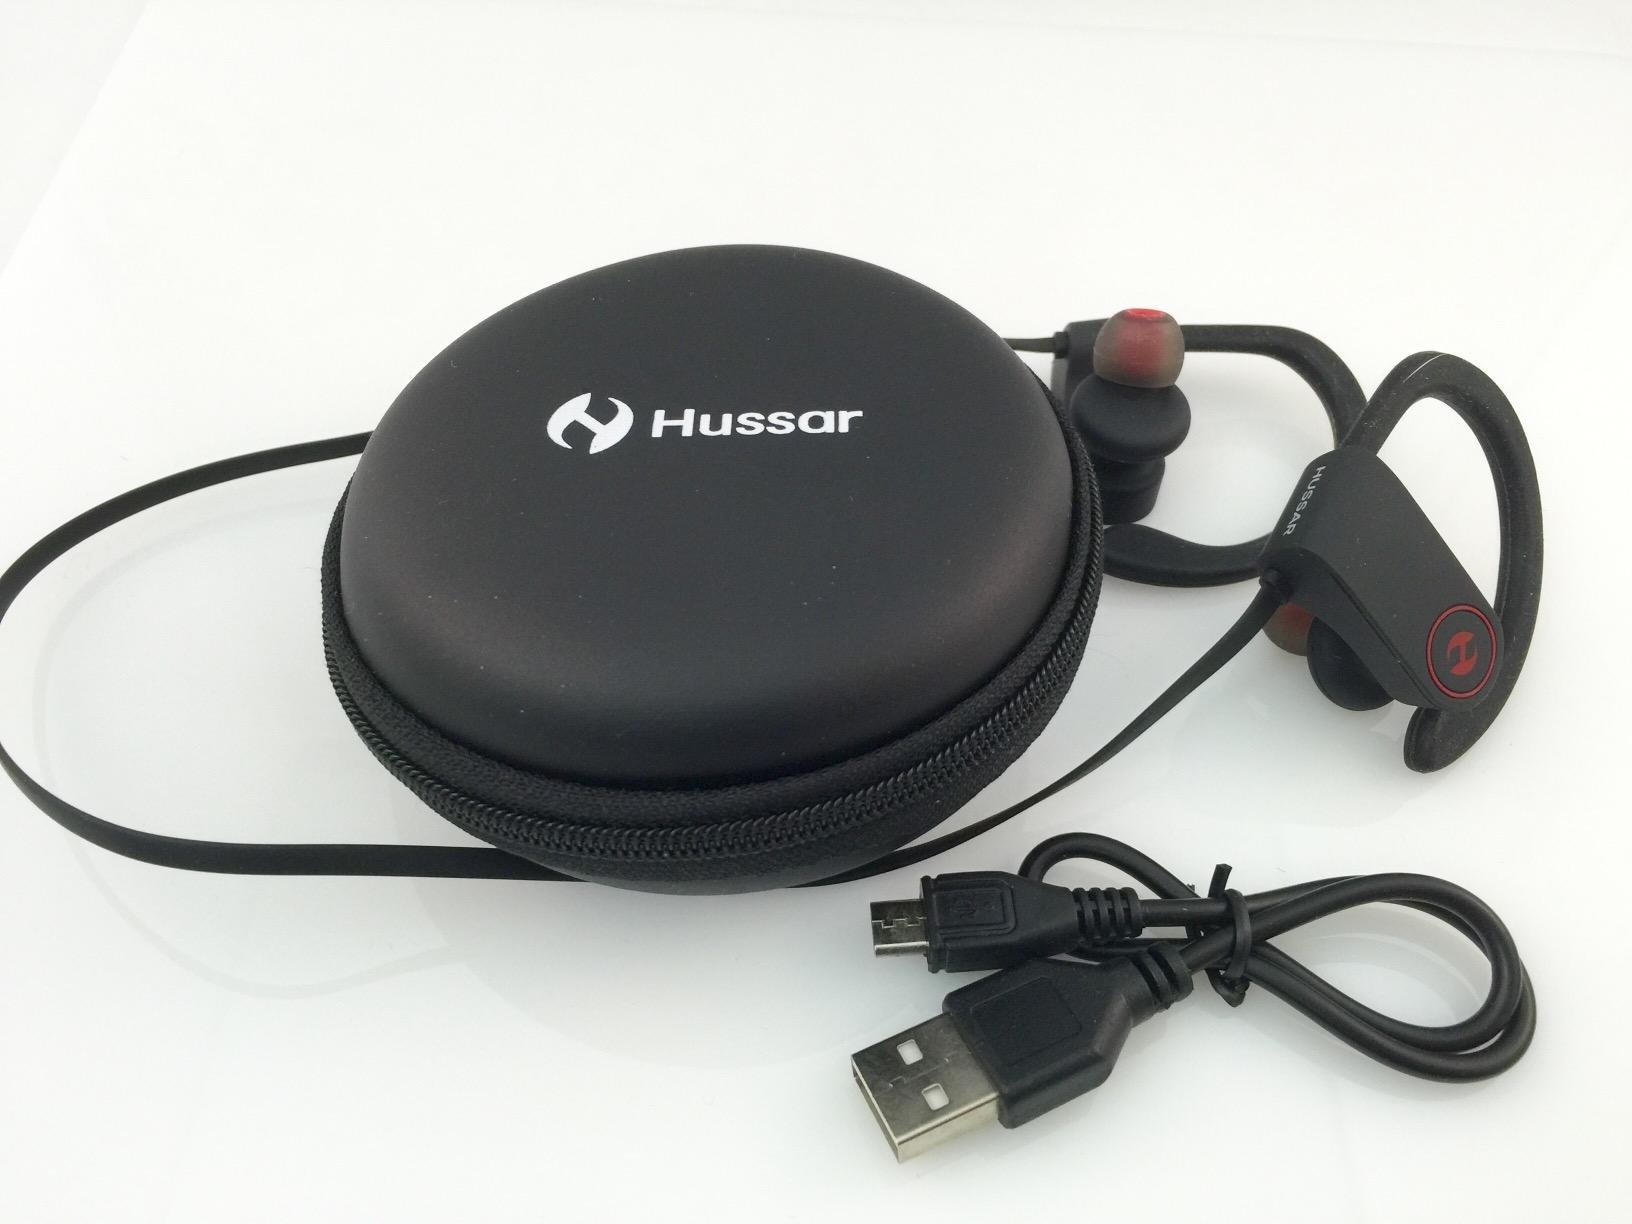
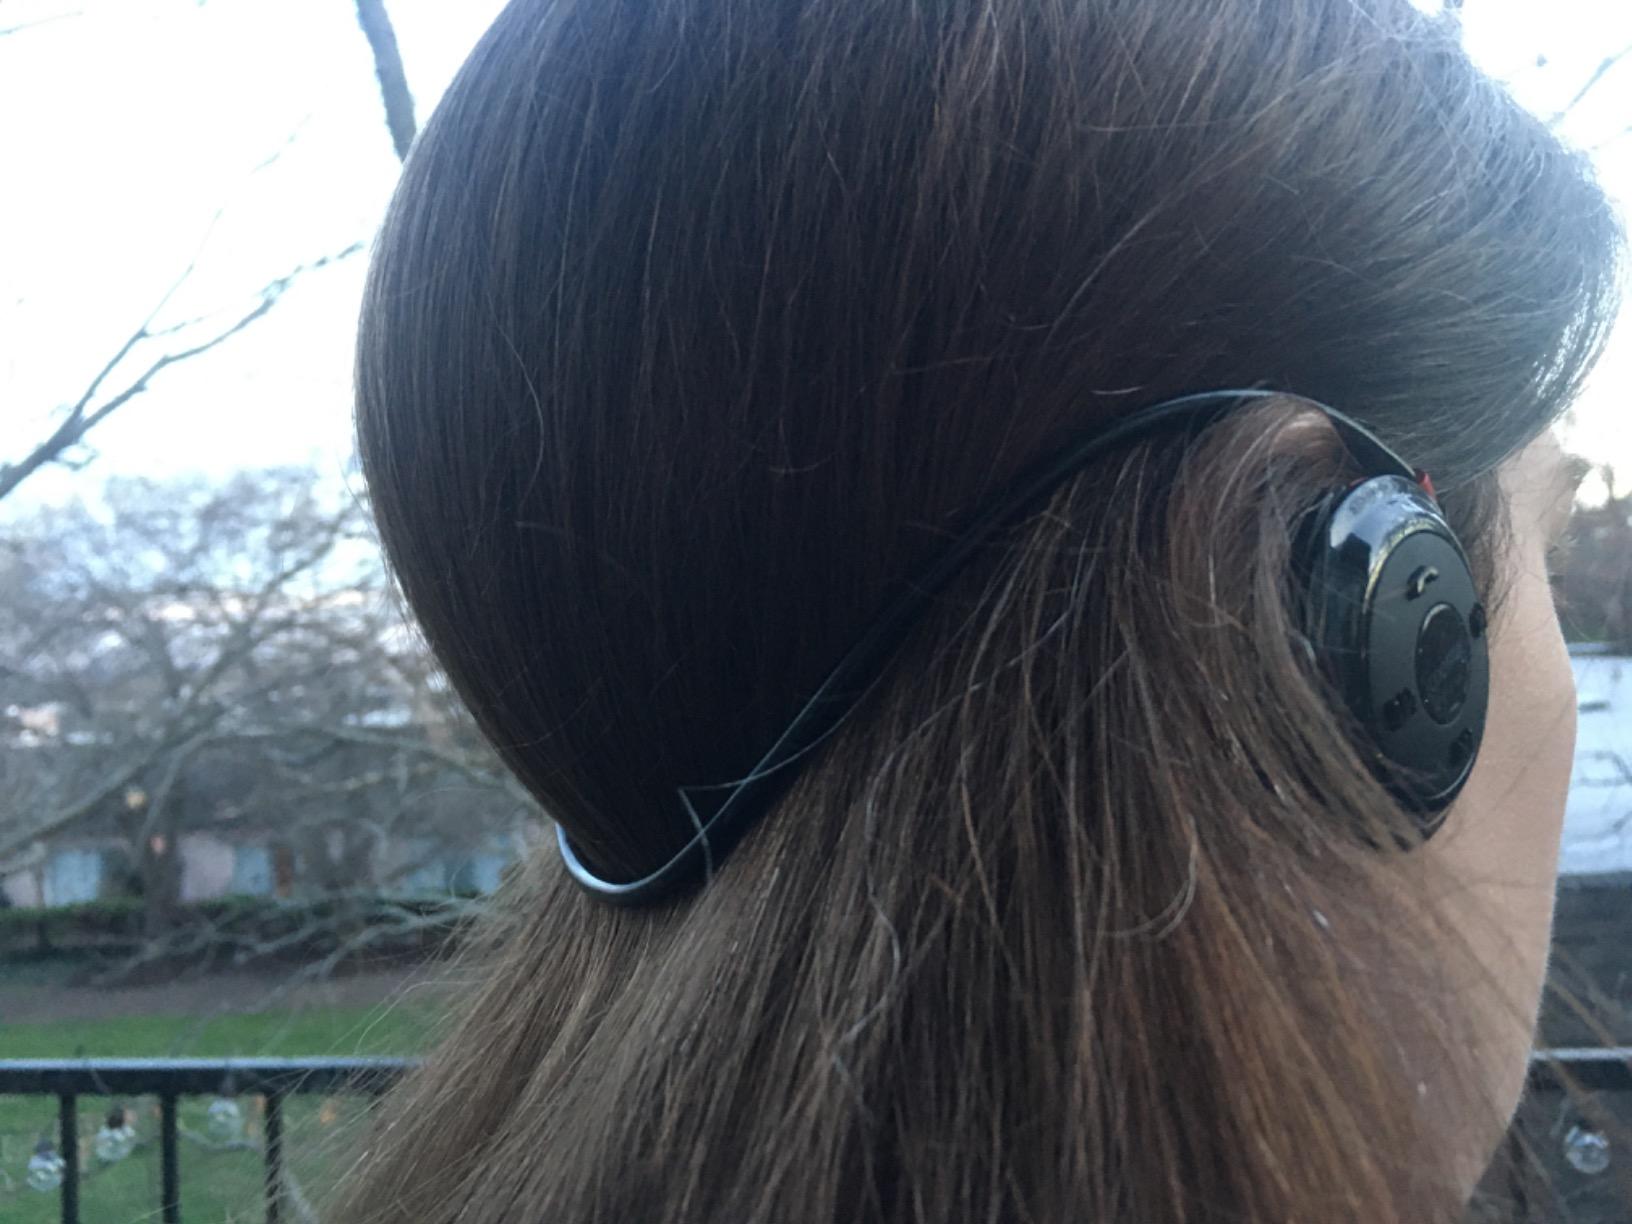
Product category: headphones
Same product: no